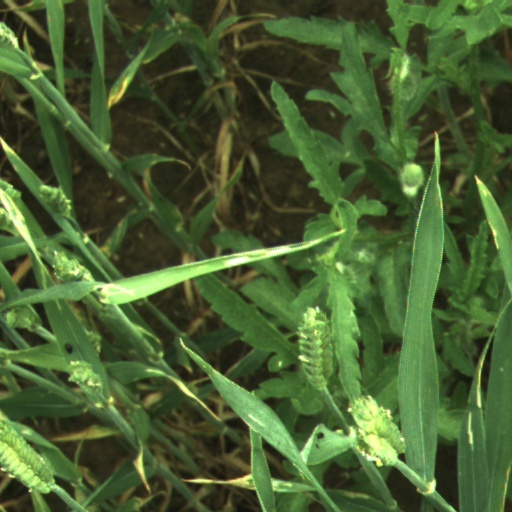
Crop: wheat